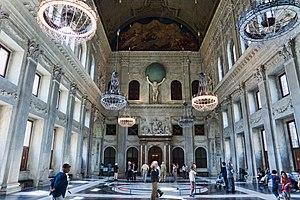
Salle principale du Palais royal d'Amsterdam
Le palais royal d'Amsterdam est un palais royal qui se trouve à Amsterdam, la capitale des Pays-Bas, sur le Dam, la principale place de la ville. Il est également connu sous le nom de Paleis op de Dam